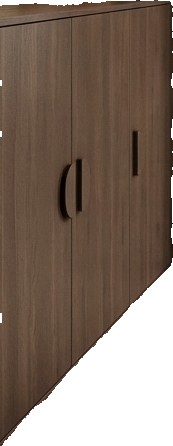
Surface category: cabinetry